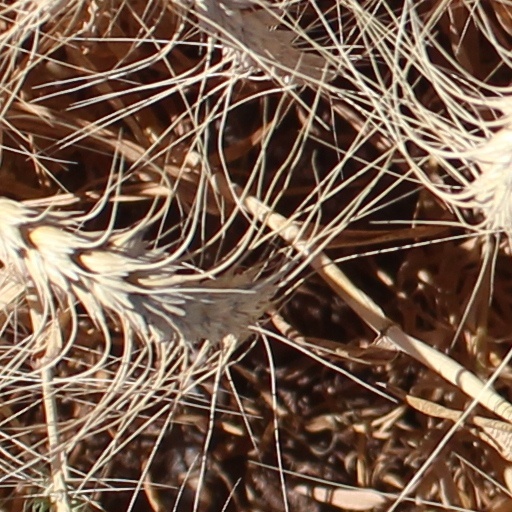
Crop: wheat